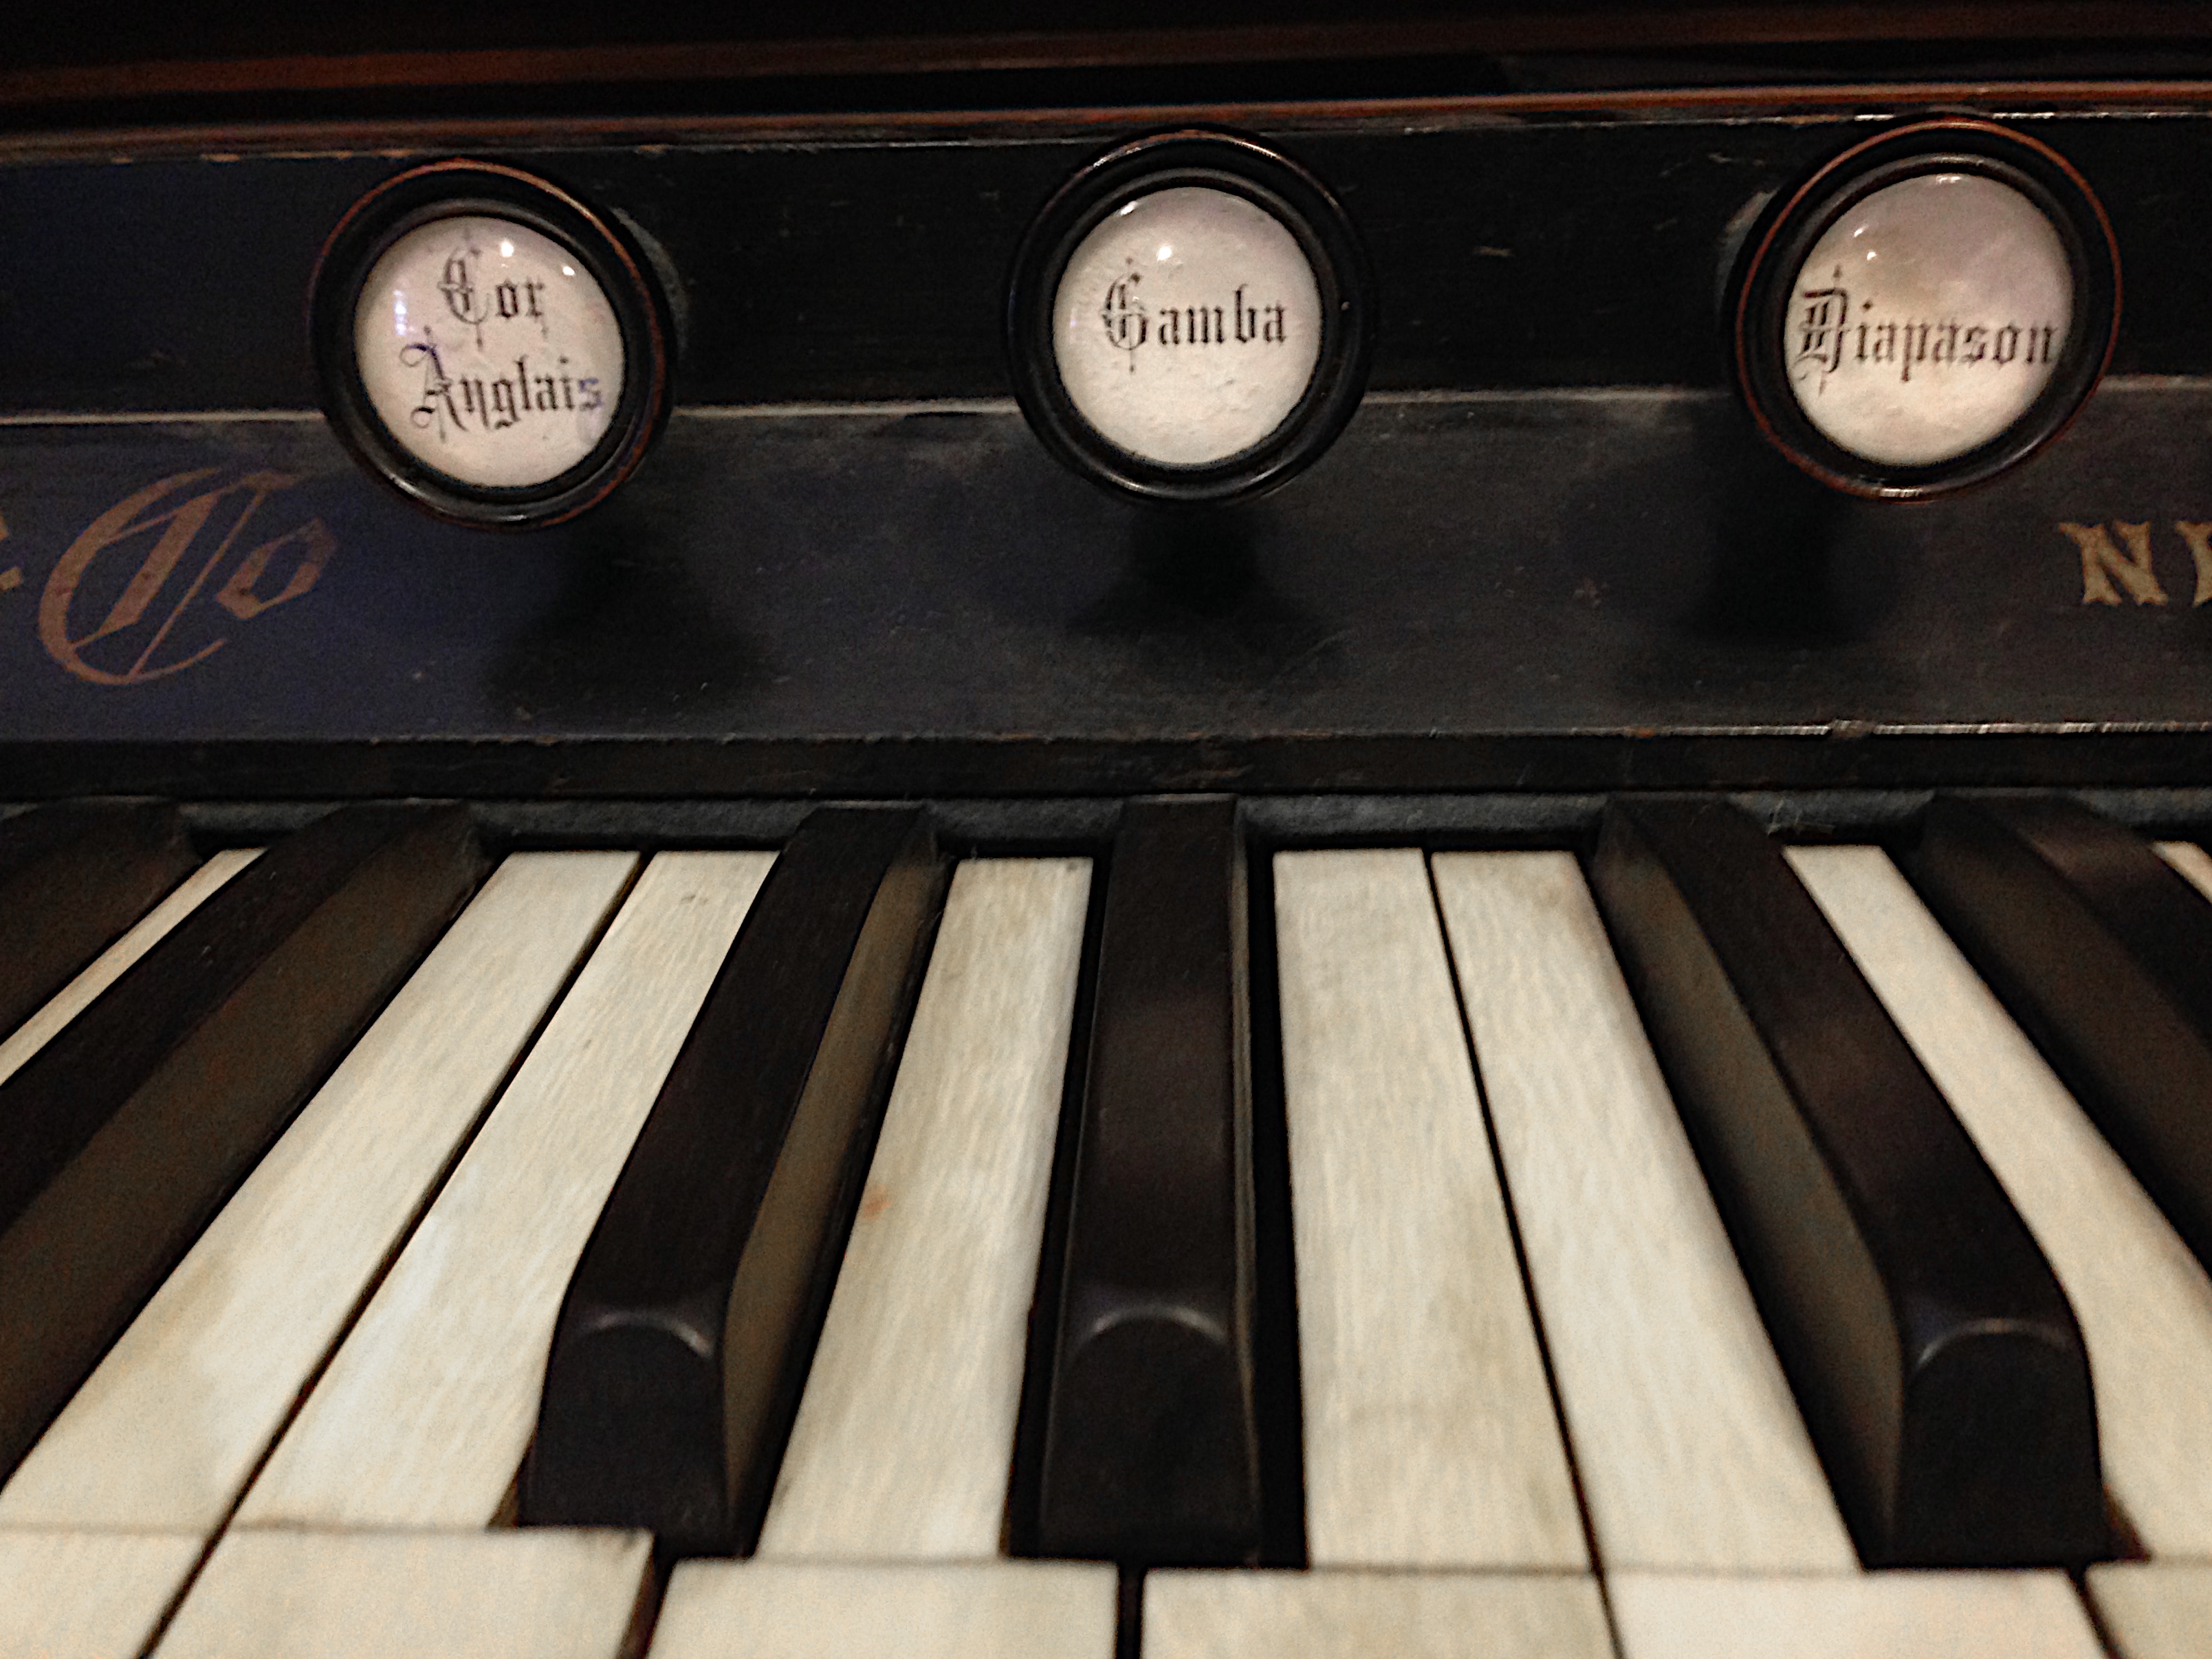
keyboard, technology, piano, musical instrument, cool image, string instrument, digital piano, automotive exterior, electronic device, musical keyboard, computer component, electronic instrument, electric piano, player piano, fortepiano